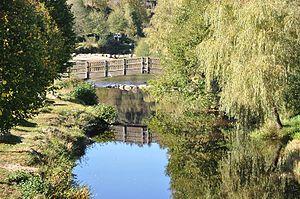
L'Ance du Sud à Saint-Préjet-d'Allier (Haute-Loire)
L'Ance est une rivière française du Massif central, qui coule dans les départements de la Lozère et de la Haute-Loire, en nouvelle région Occitanie, Auvergne-Rhône-Alpes. Elle se jette dans l'Allier en rive gauche, au niveau de Monistrol-d'Allier, c'est donc un sous-affluent de la Loire.
Saint-Préjet-d'Allier est une commune française située dans le département de la Haute-Loire en région Auvergne-Rhône-Alpes.